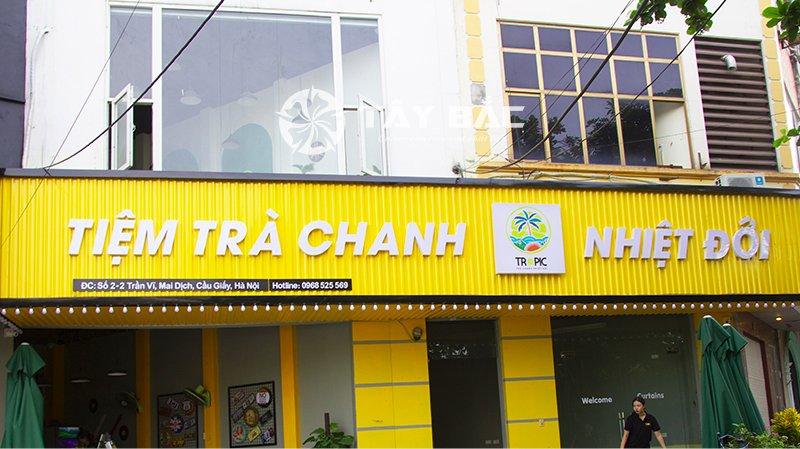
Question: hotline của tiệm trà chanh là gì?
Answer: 0968525569